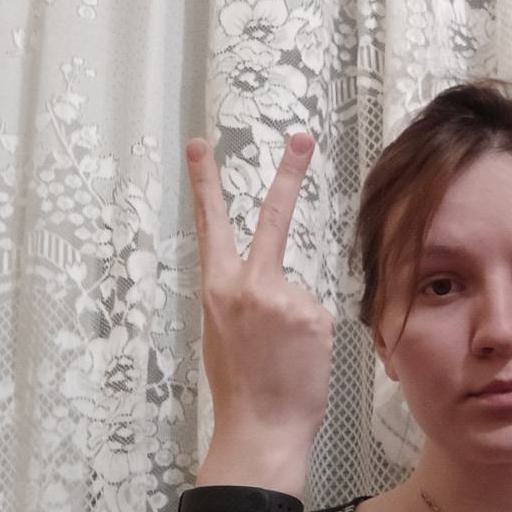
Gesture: peace_inverted